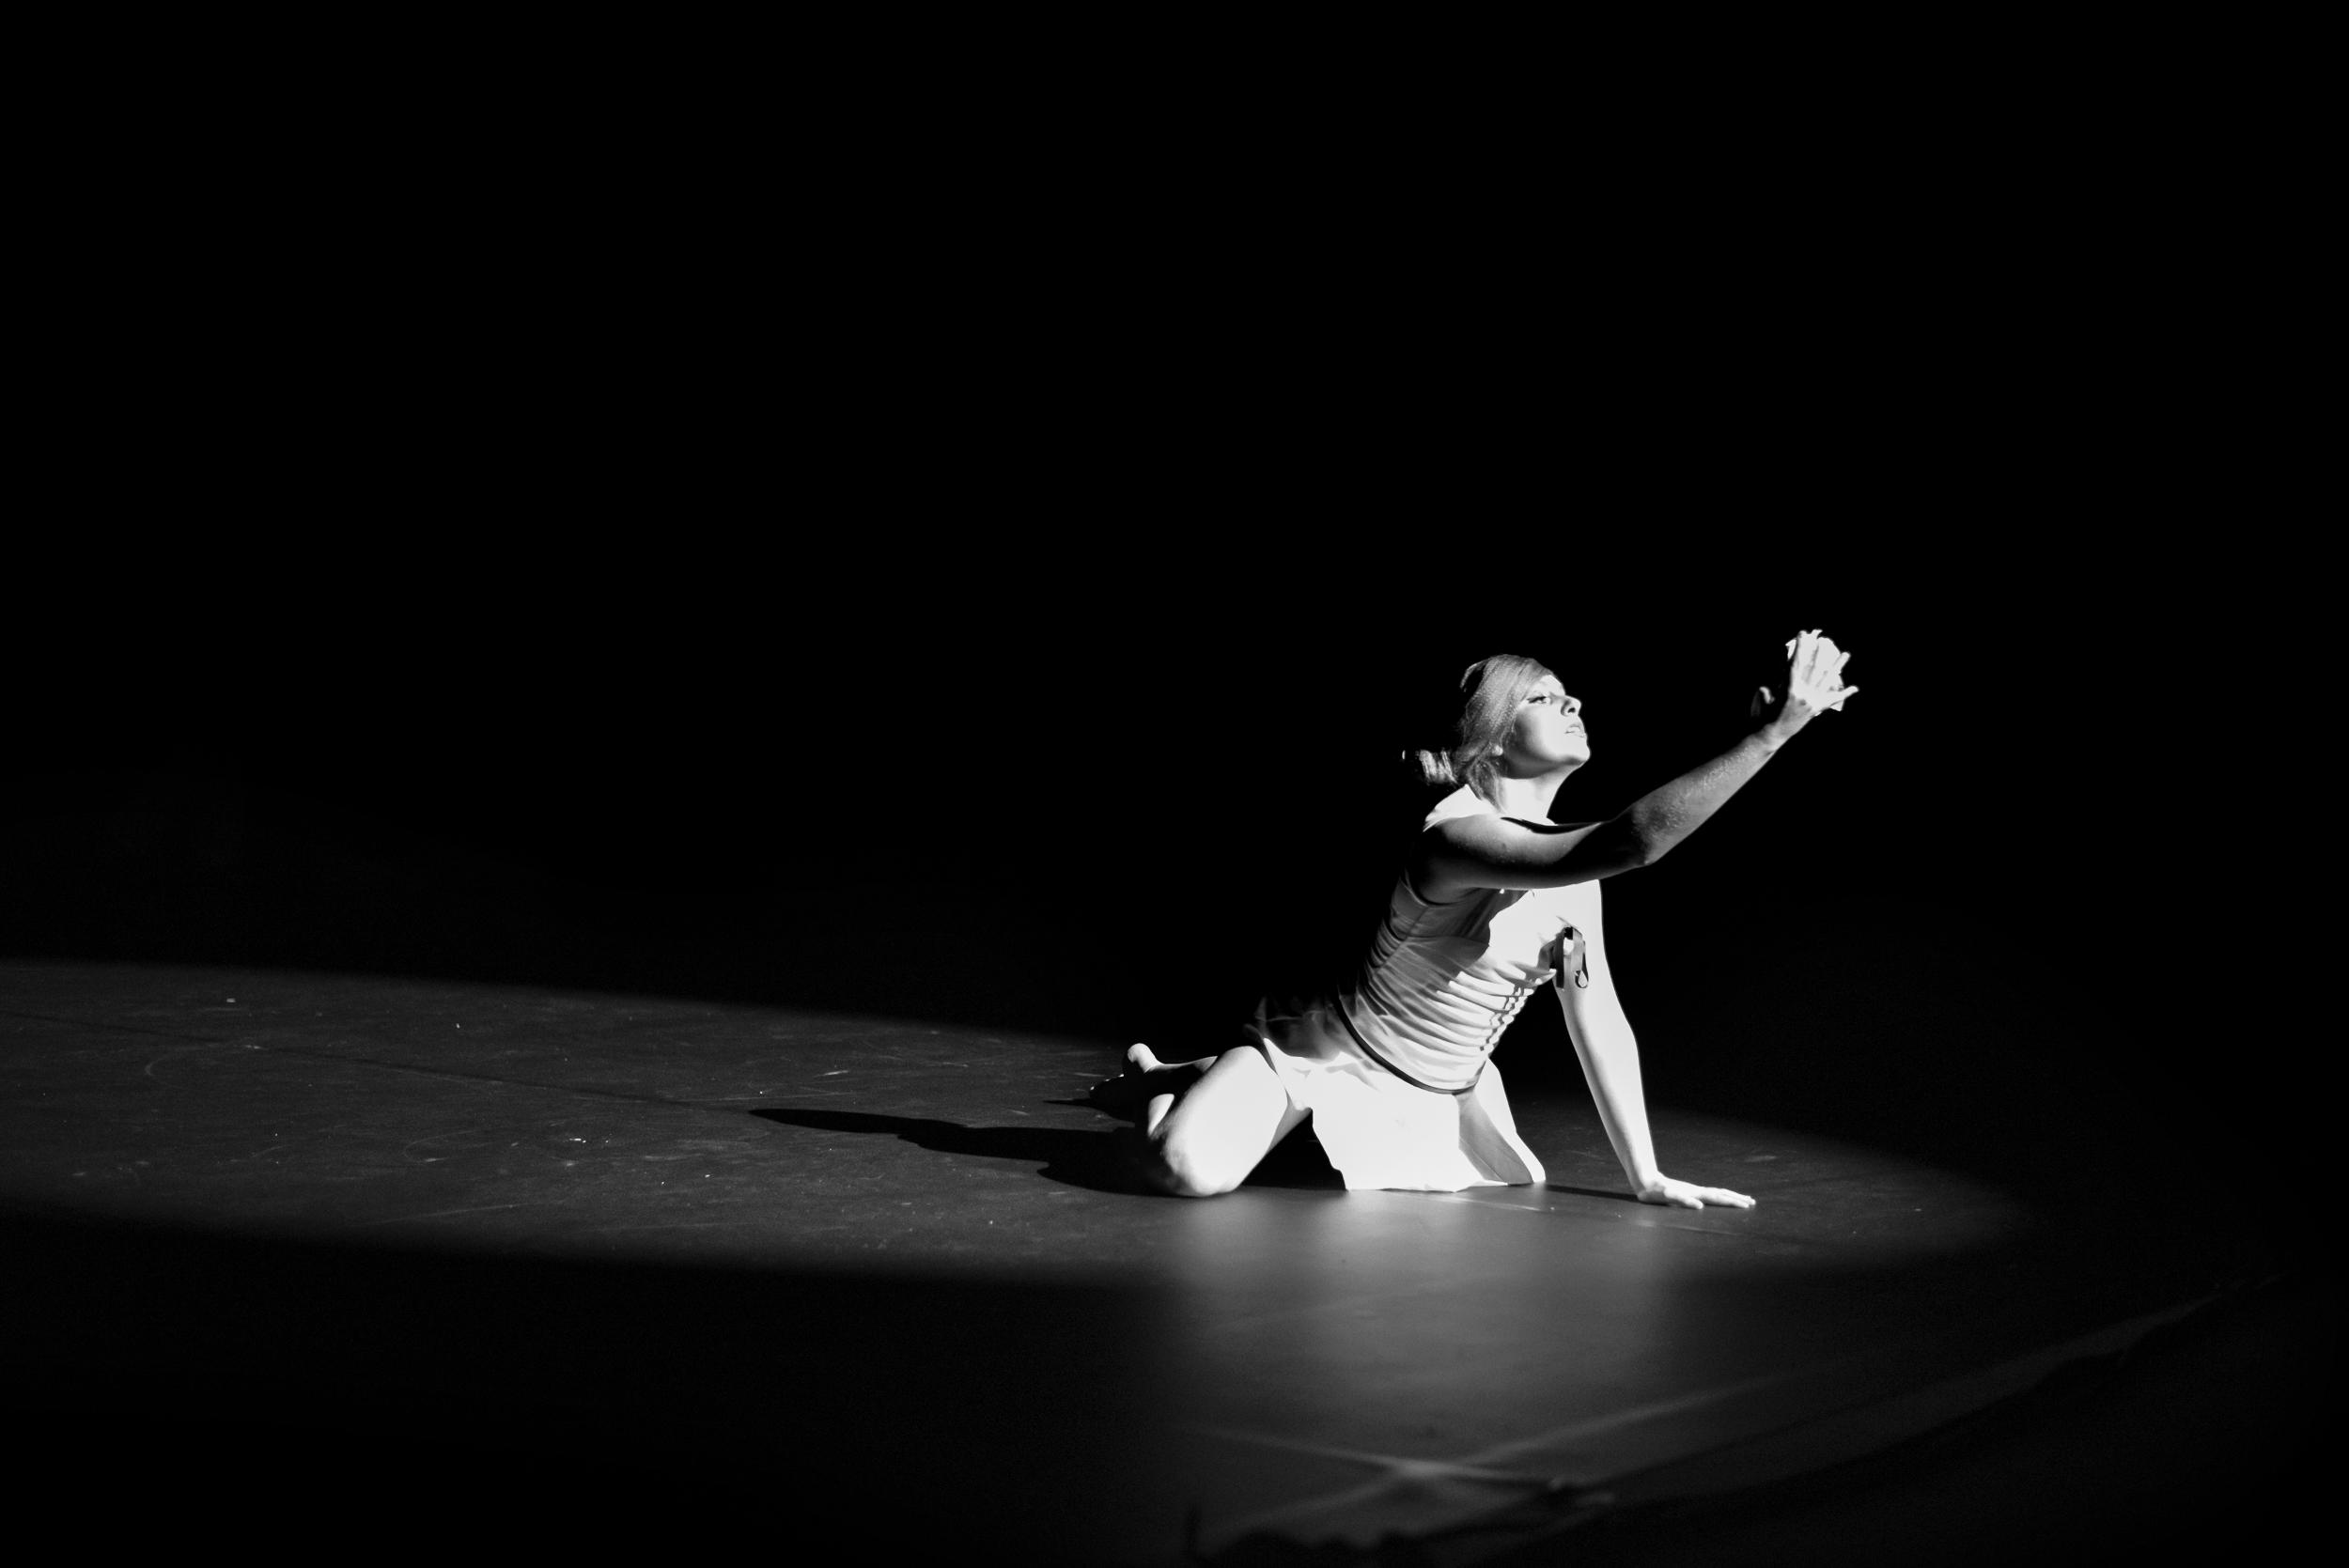
black and white, dance, scenic, darkness, nikon, black, monochrome, ballet, performance art, bw, sports, performance, noiretblanc, danse, event, nikkor, d750, nb, entertainment, 500mmf18, performing arts, choreography, team sport, monochrome photography, modern dance, concert dance